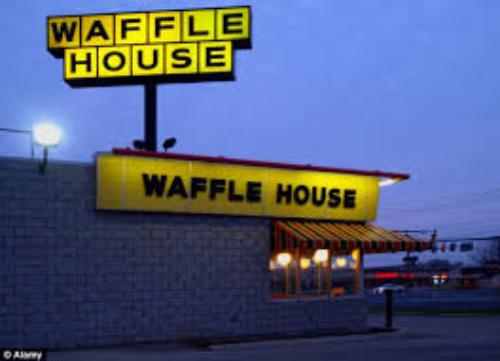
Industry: Food